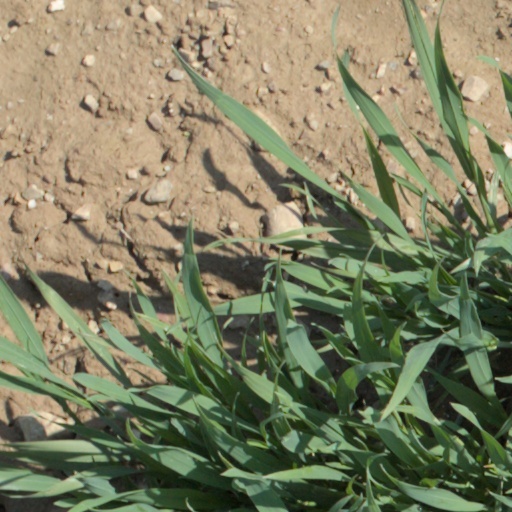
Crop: wheat